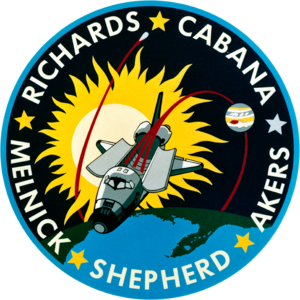
Robert Donald Cabana dit Bob Cabana est un astronaute américain né le 23 janvier 1949.
Robert Lee Stewart, dit Bob Stewart, est un astronaute américain né le 13 août 1942 à Washington DC.
STS-41 est le onzième vol de la navette spatiale Discovery.
Thomas Dale Akers, plus couramment appelé Tom Akers, est un astronaute américain né le 20 mai 1951 à Saint-Louis, dans l'État du Missouri. Il a été embauché en 1987 pour un programme de la NASA.